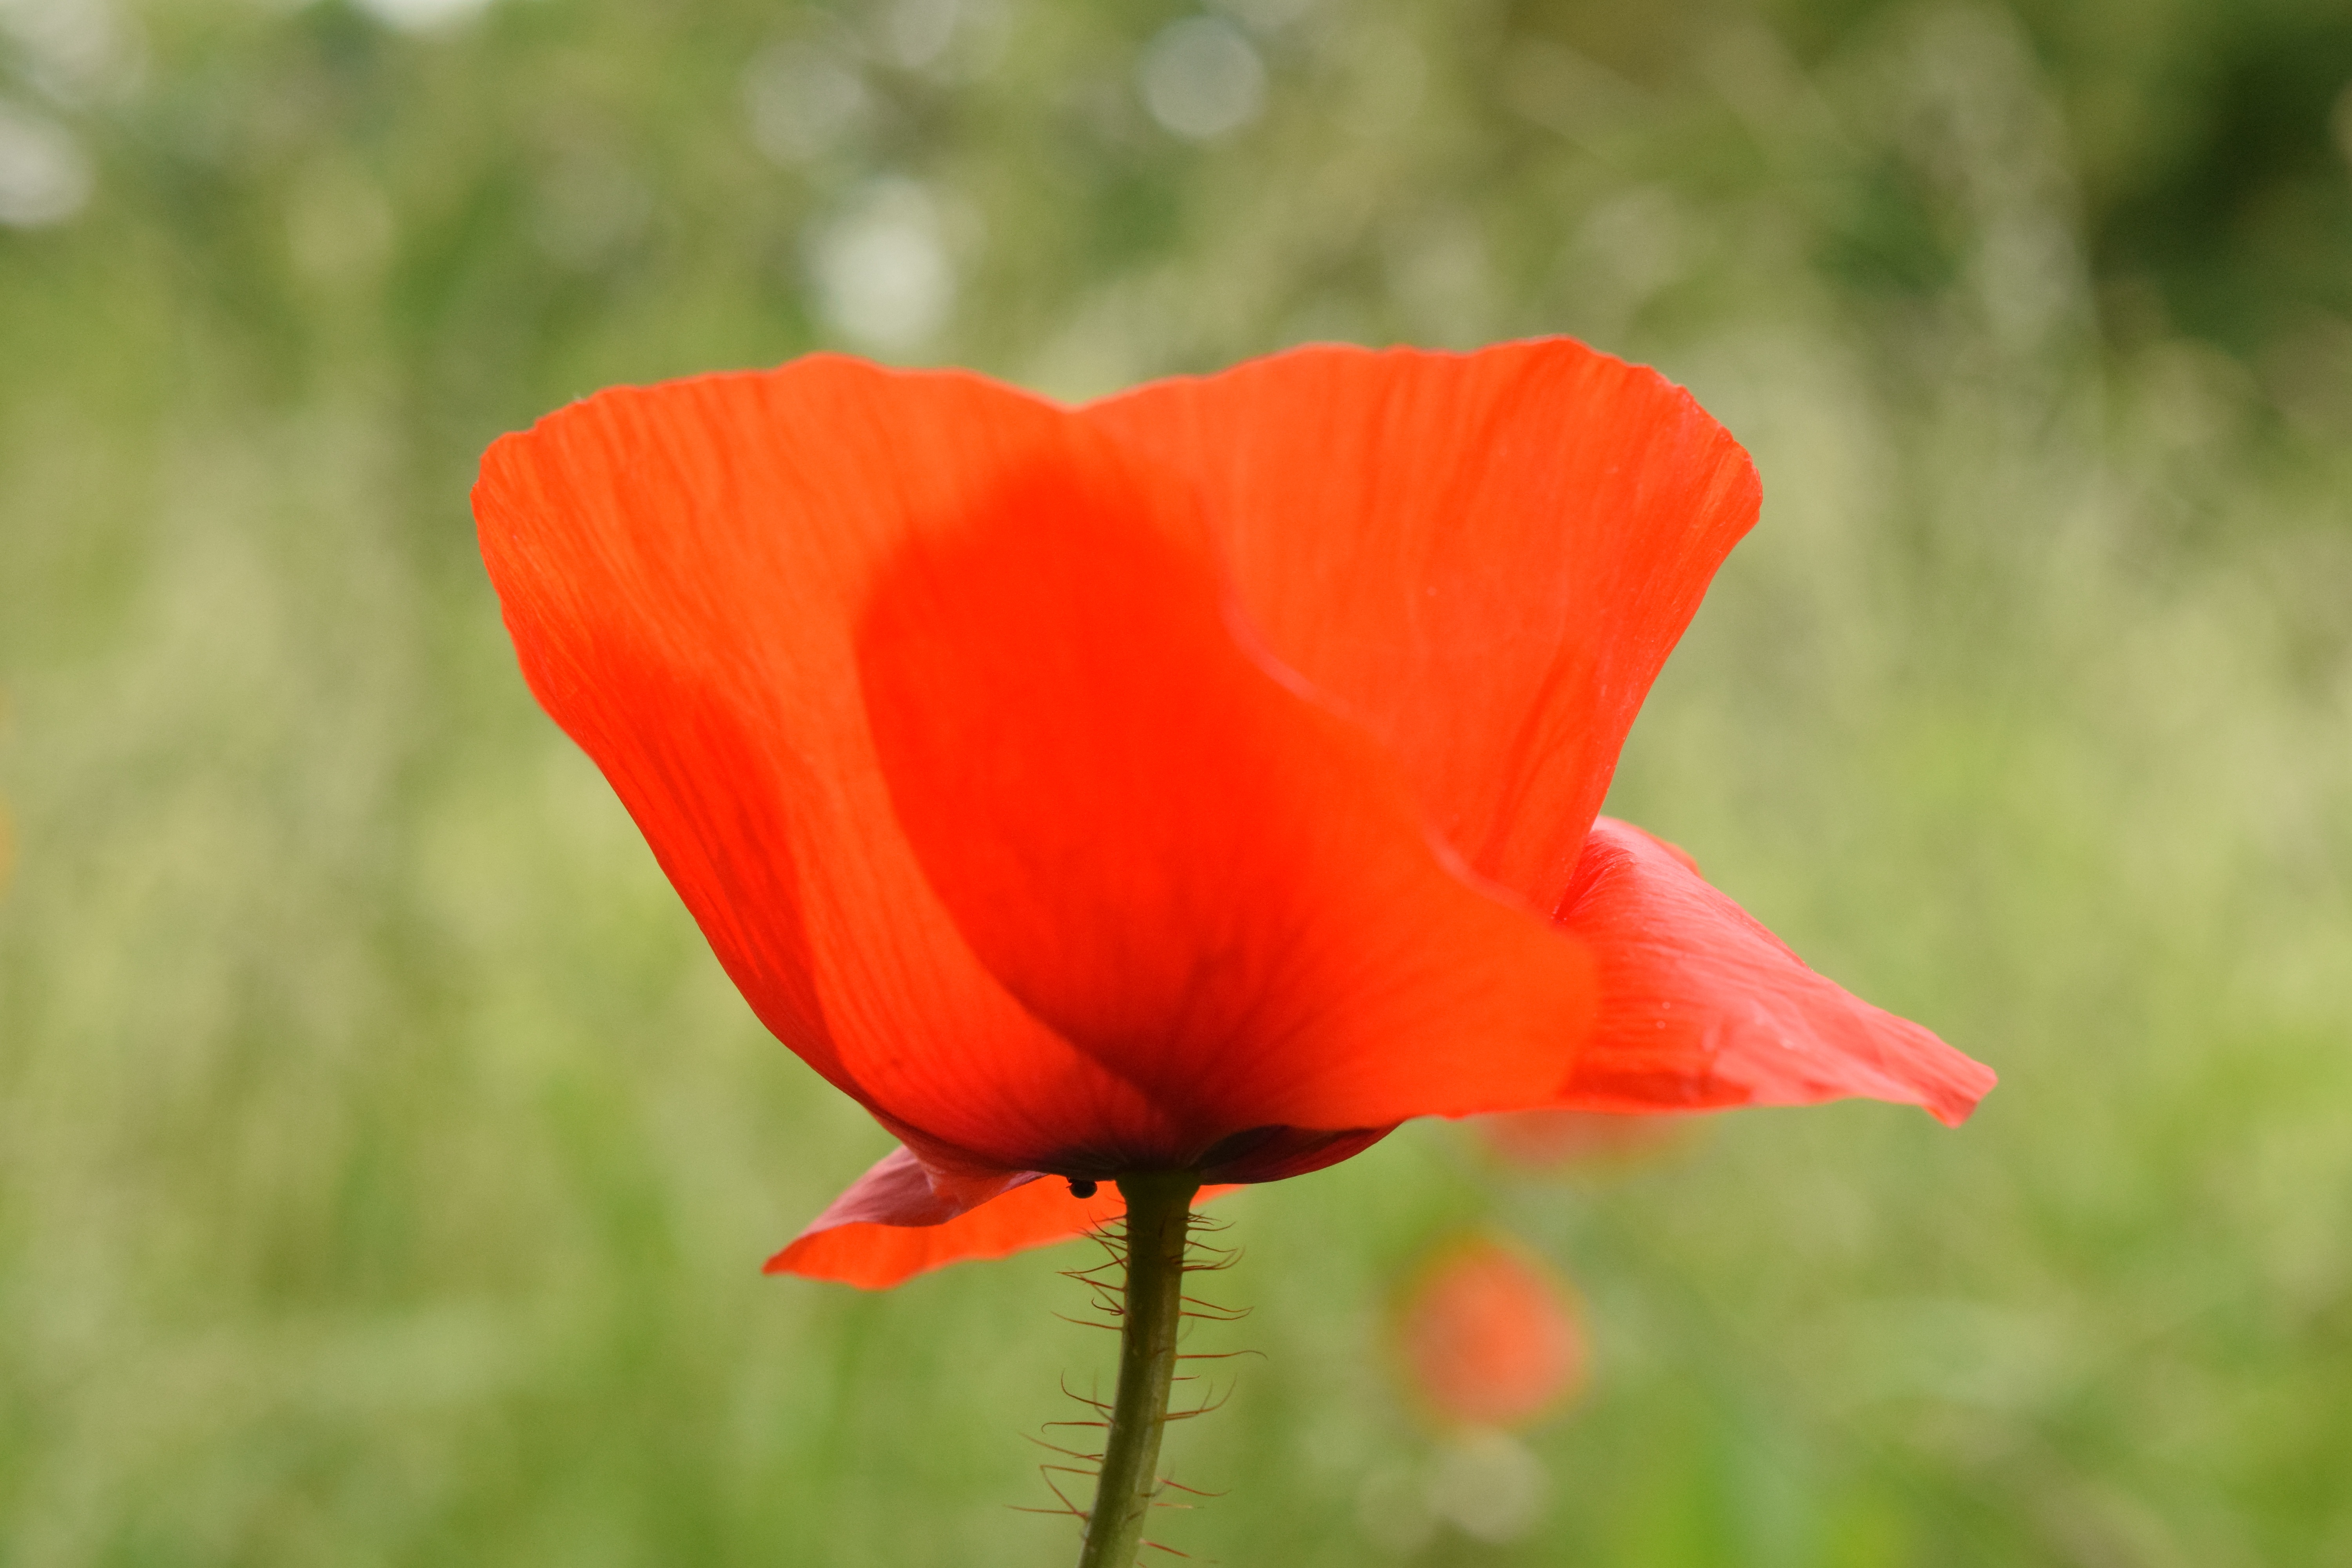
plant, field, meadow, flower, petal, summer, green, red, close, flora, wildflower, poppy flower, red poppy, poppy, coquelicot, macro photography, flowering plant, eschscholzia californica, annual plant, plant stem, land plant, poppy family